Stefan Flod

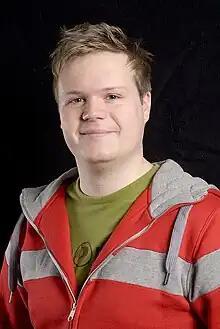

Stefan Flod (born 30 April 1985) is the former President of the Swedish Youth Organization Young Pirate (Ung Pirat). He was also member of the board in the Swedish Pirate Party (Piratpartiet).